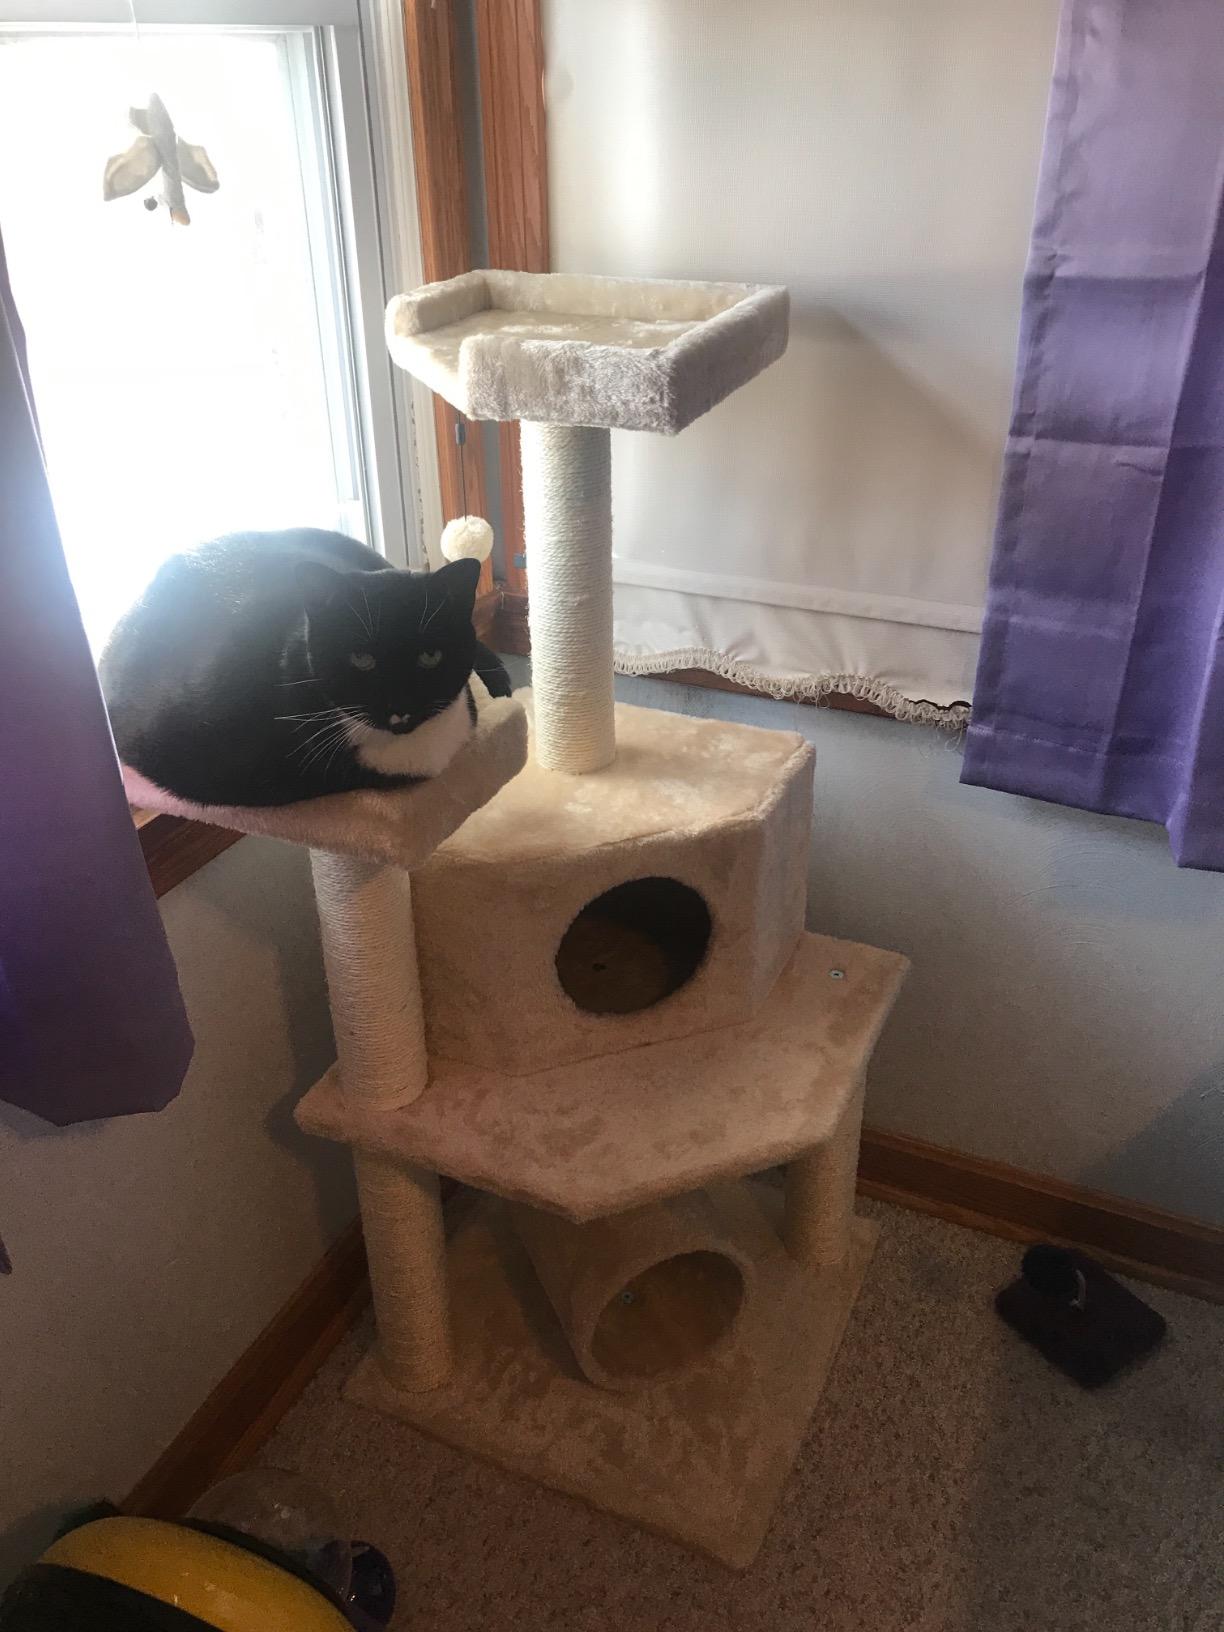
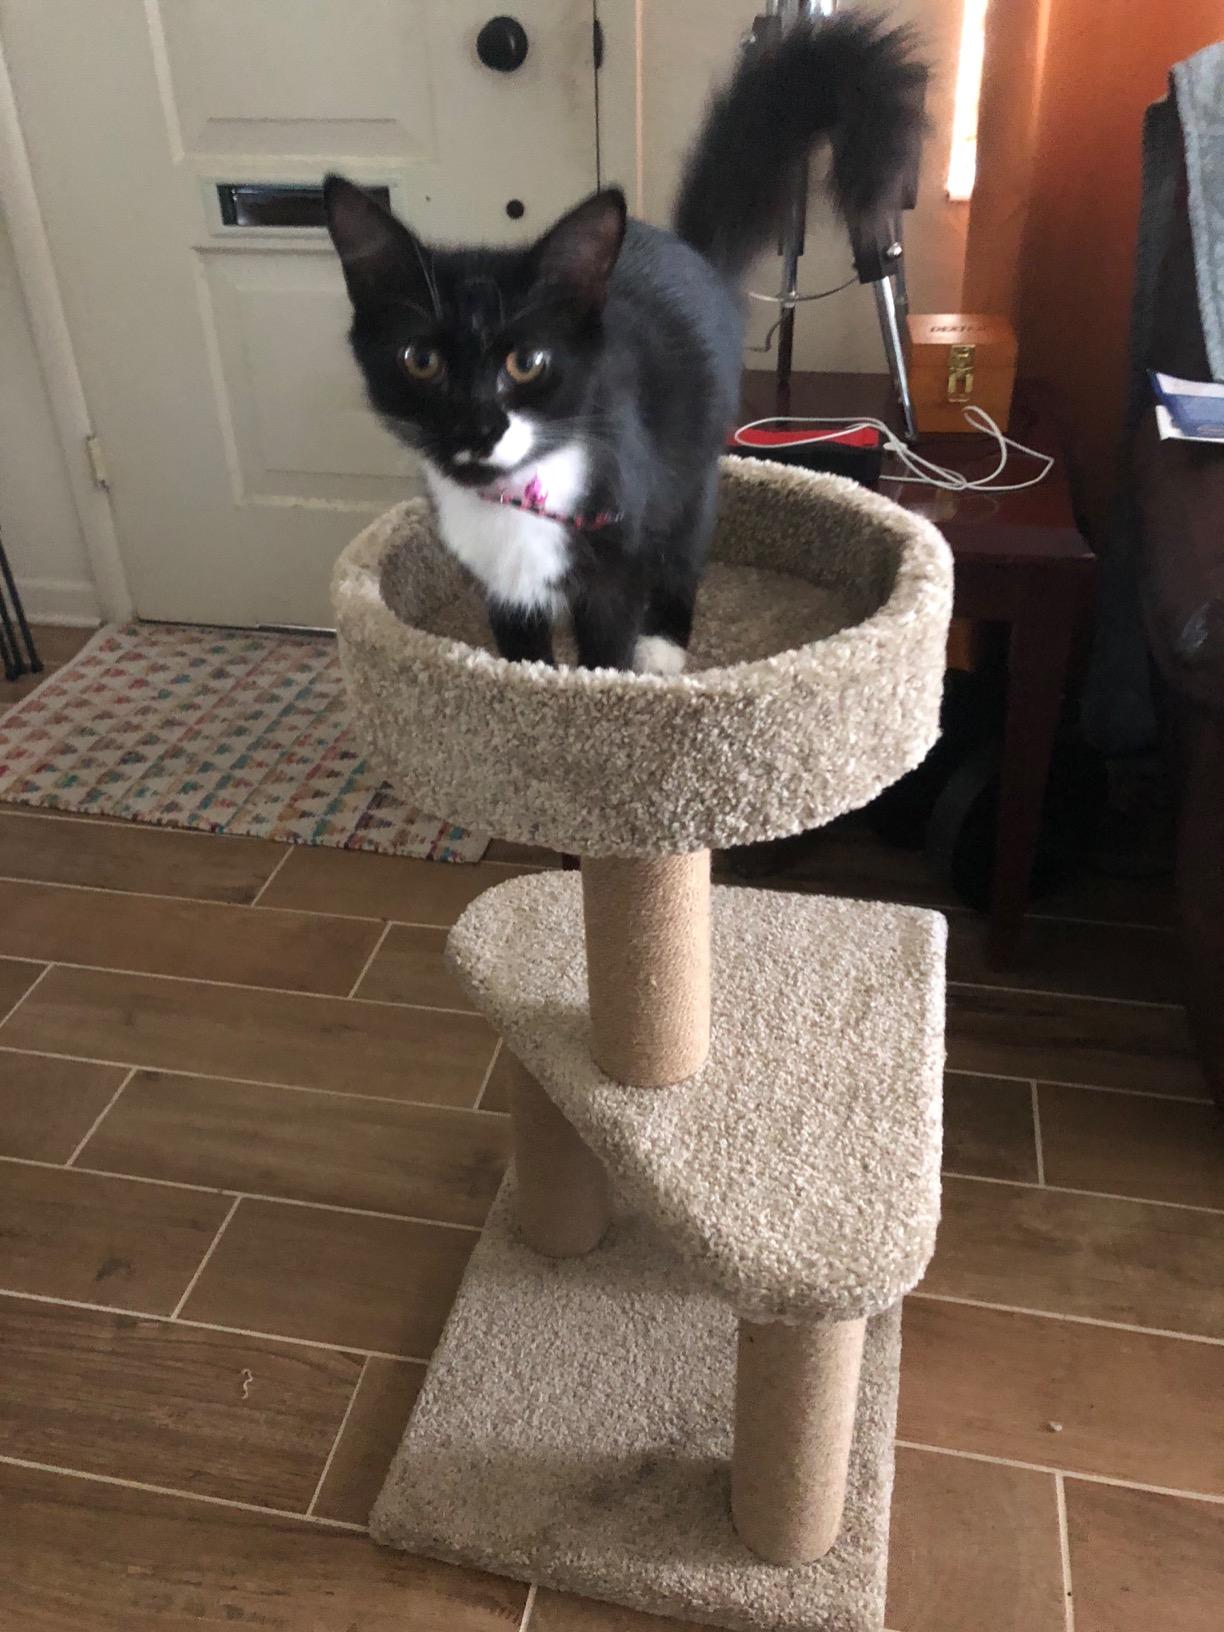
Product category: items_cat tree
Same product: no